Clube da Esquina (album)

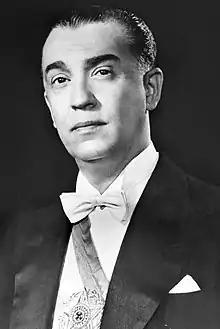

"Saídas e Bandeiras Nº 1", performed by Nascimento and Beto Guedes, deals with the idea of displacement and search, both physical and symbolic. The letter suggests a desire to leave, explore new territories and find something valuable, evident in lines like: "'". "Nuvem Cigana", performed by Nascimento, explores the theme of a road as a space of possibilities. The lyrics use images of the sun and the wind to evoke movement, unpredictability, and freedom. The opening of the song presents Beto Guedes playing a twelve-string electric guitar. The verse "'" refers to the wind, translated as "dust, powder, gusts of wind", reinforcing the idea of uncertainty, echoing Riobaldo's statement in the 1956 novel "The Devil to Pay in the Backlands" that "living is very dangerous". "Cravo e Canela", performed by both singers, is a song honored to Brazilian actress Dina Sfat, who had connections with Nascimento. Its samba-influenced arrangement differs from its earlier instrumental version on Paulo Moura's 1971 track "Fibra". The song was originally written for the 1970 film "Of Gods and the Undead", though it was ultimately not included in the soundtrack. It has been described as a "samba in three", shifting the sphere of "congada" from Minas Gerais to the rhythmic universe of samba from Rio de Janeiro.